Frank Leslie Stillwell

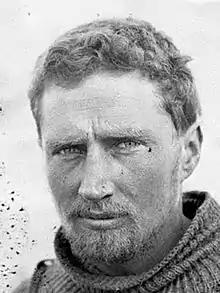
Frank Leslie Stillwell during the Australasian Antarctic Expedition.

Frank Leslie Stillwell OBE, (27 June 1888 – 8 February 1963) was an Australian geologist, winner of the David Syme Research Prize awarded by the University of Melbourne in 1919 and the Clarke Medal awarded by the Royal Society of New South Wales in 1951.